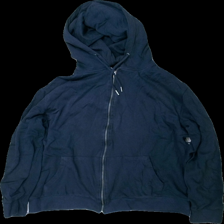
View: front
Type: Hoodie
Category: Unisex
Brand: Lager 157
Colors: Blue
Material: 100% bomull
Cut: C-collar
Size: XL
Season: All
Stains: Major
Damage: blekt tyg
Damage location: top center
Damage 2: ojämn kragkedja
Damage 2 location: middle center
Damage 3: smuts fläck
Damage 3 location: bottom left
Price range: <50
Recommended usage: Export
Description: hoddie med kragkedja